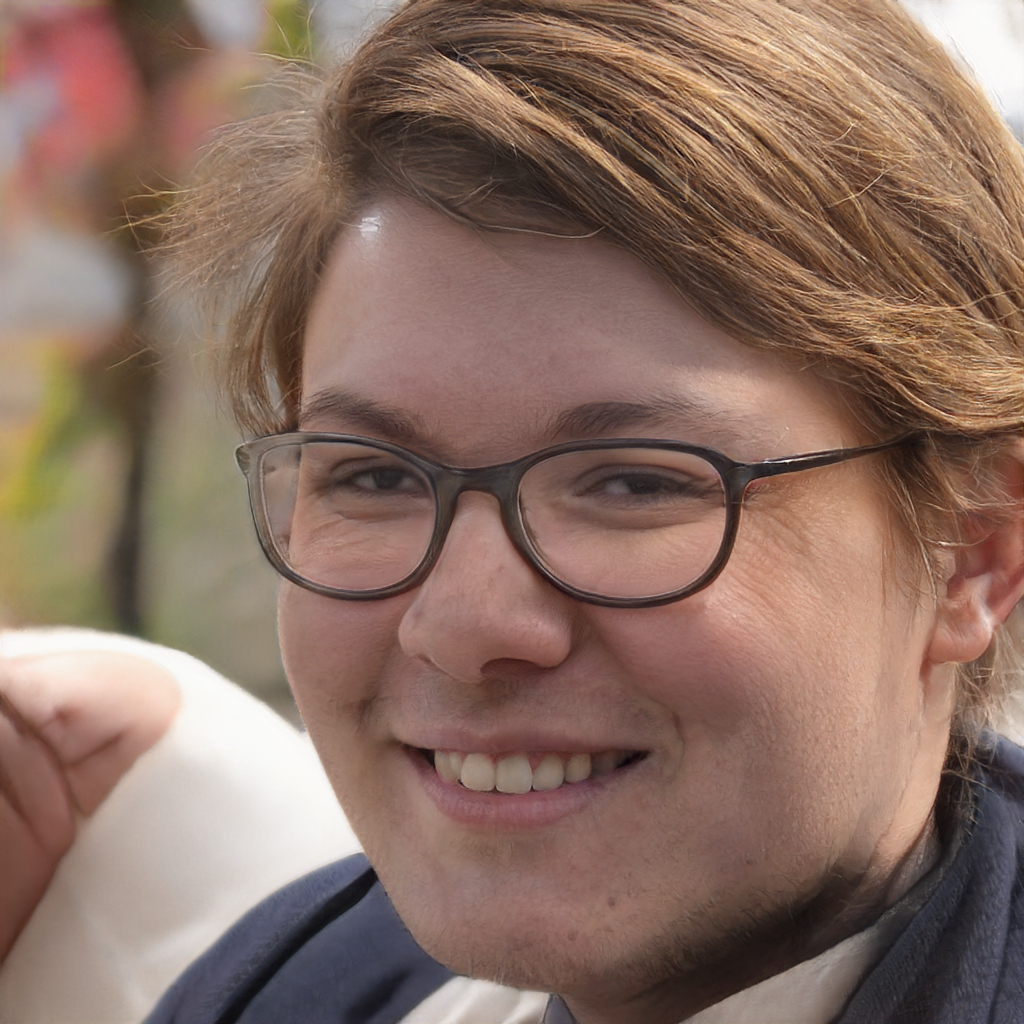
Label: Colored